Eleanor & Park

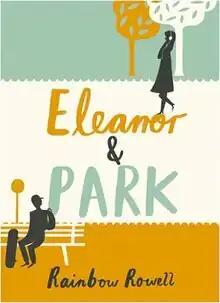
First edition (UK)

Eleanor & Park is the first young adult novel written by Rainbow Rowell. Published in 2012, the story follows dual narratives by Eleanor and Park, two misfits living in Omaha, Nebraska from 1986 to 1987. Eleanor, a chubby 16-year-old girl with curly red hair, and Park, a 16-year-old biracial Korean boy, meet on a school bus on Eleanor's first day at the school and gradually connect through comic books and mixtapes of 1980s music, sparking a love story.